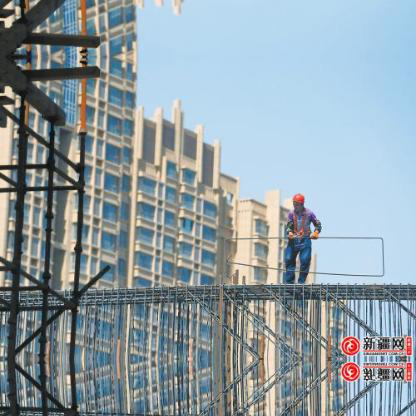
Objects in the image:
label: helmet
label: person